SW1C

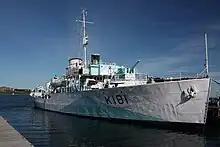
HMCS "Sackville" still carries the updated SW2C antenna.

Starting in September 1941, there were efforts to motorize the antenna display at the masthead to replace the unreliable mechanical linkage, but weight was a problem. This led to an improved antenna design which used four smaller Yagis instead of one large one. Around the same time, the system was modified to operate at the slightly higher frequency of 215 MHz instead of 200. This was the frequency used for many radio navigation aids and IFF Mark III systems. This meant that when the radar sent out radio signals, these transponders would reply and produce a strong image on the radar display, visually indicating that the return was from a friendly ship or aircraft. These improvements became the SW2C, which was fit to existing SW1C installations without the motorized system.